Bard the Bowman

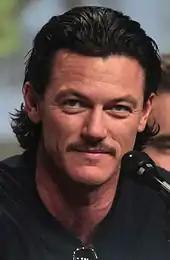
Luke Evans portrays Bard in "The Hobbit" film series.

In the 1977 Rankin/Bass animated television musical, Bard was voiced by John Stephenson.